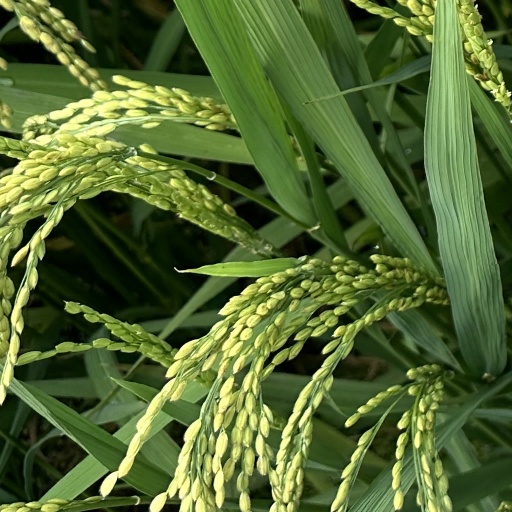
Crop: rice